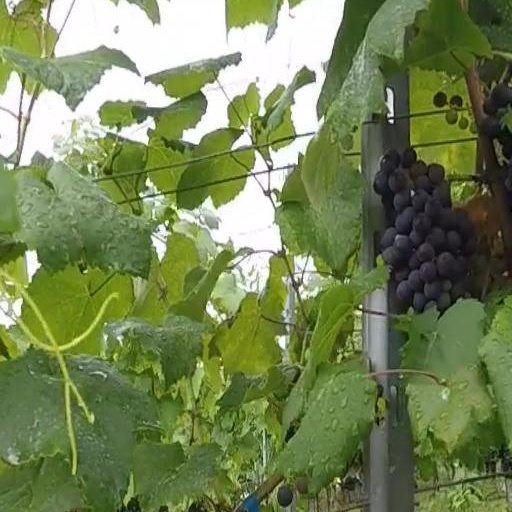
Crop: grape